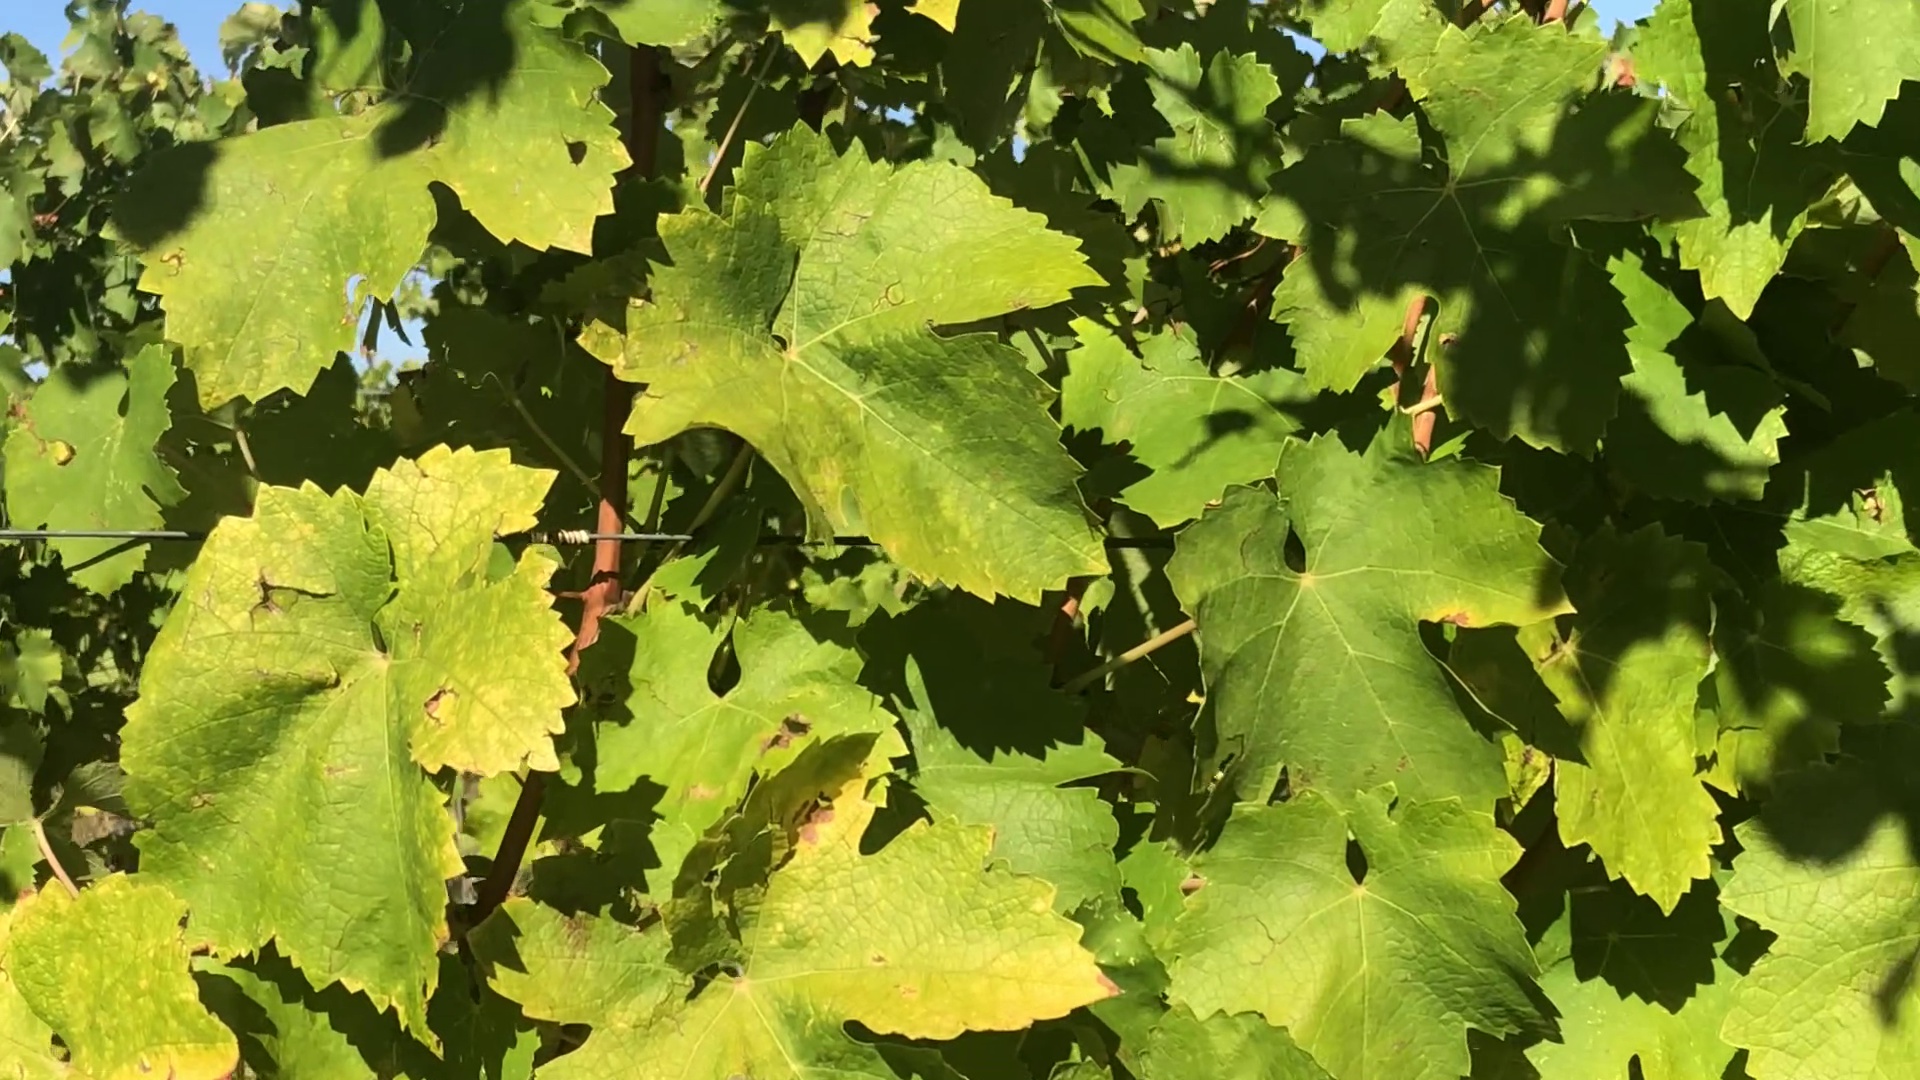
Label: healthy